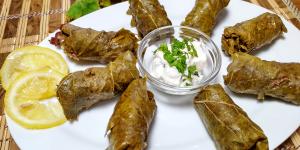
dolmas turcas hojas de parra rellenas